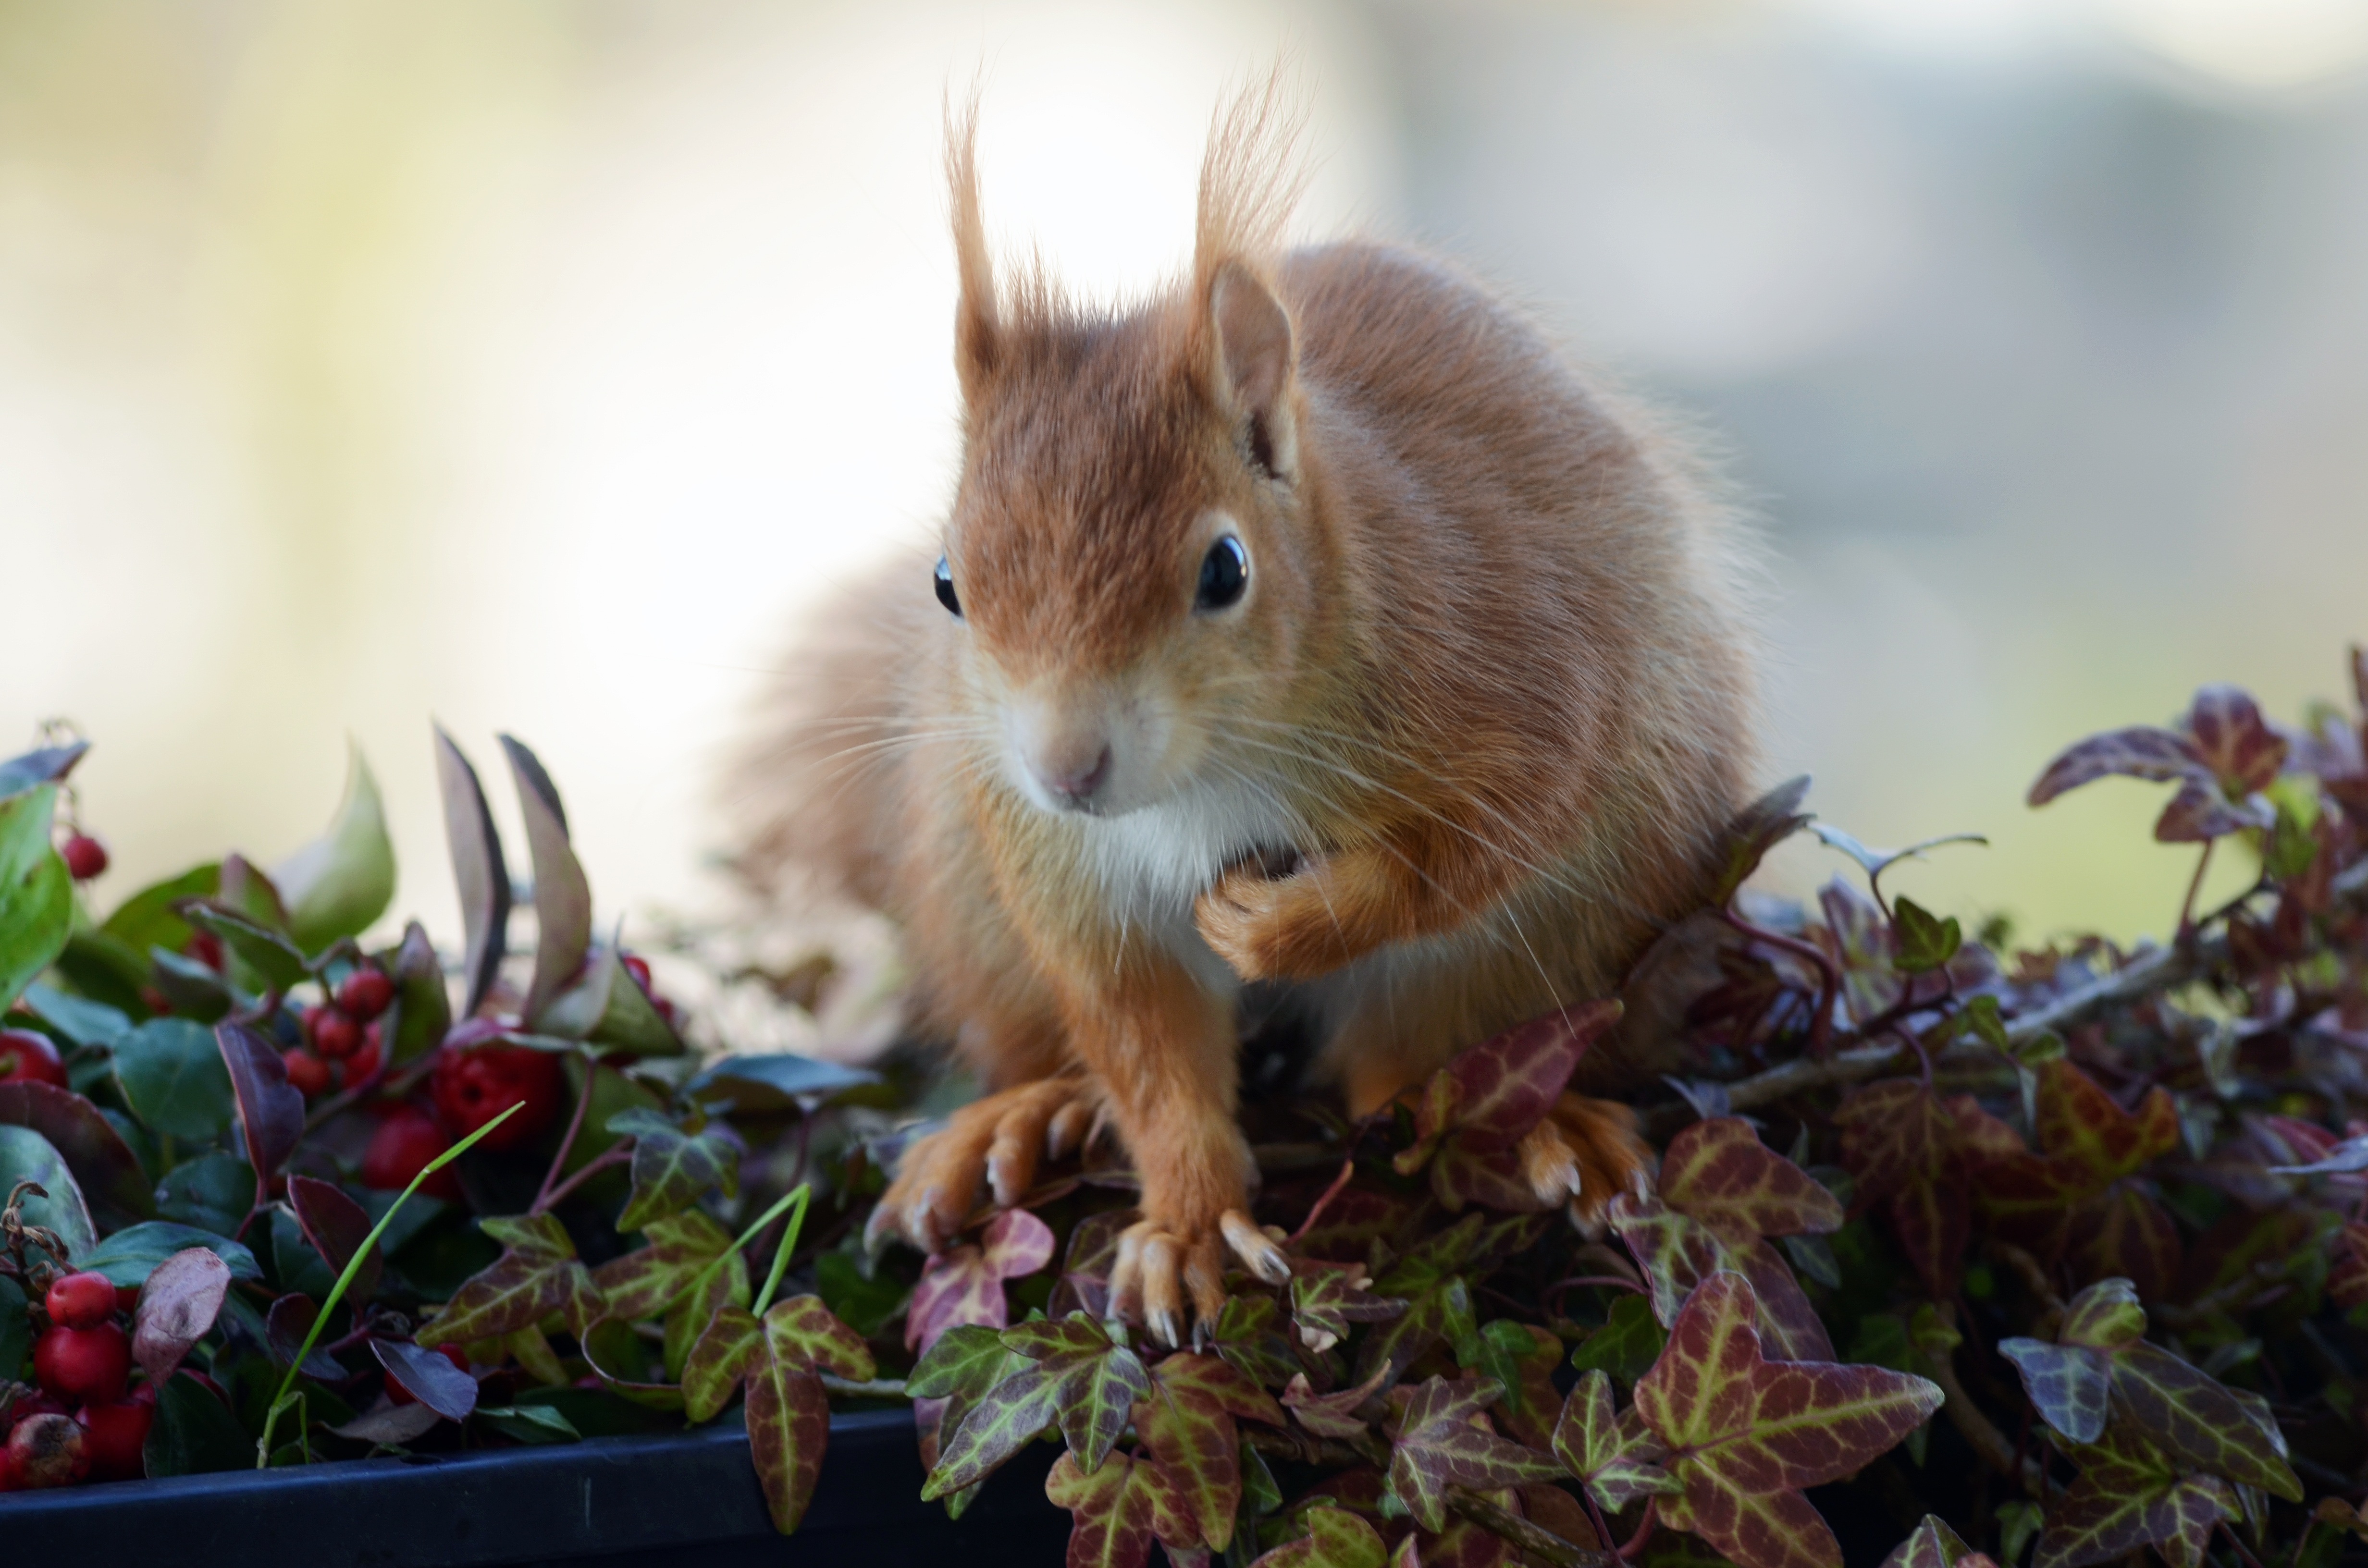
nature, forest, winter, sweet, flower, animal, cute, balcony, wildlife, fur, autumn, mammal, squirrel, croissant, rodent, fauna, climb, whiskers, furry, vertebrate, chipmunk, nager, animal world, gerbil